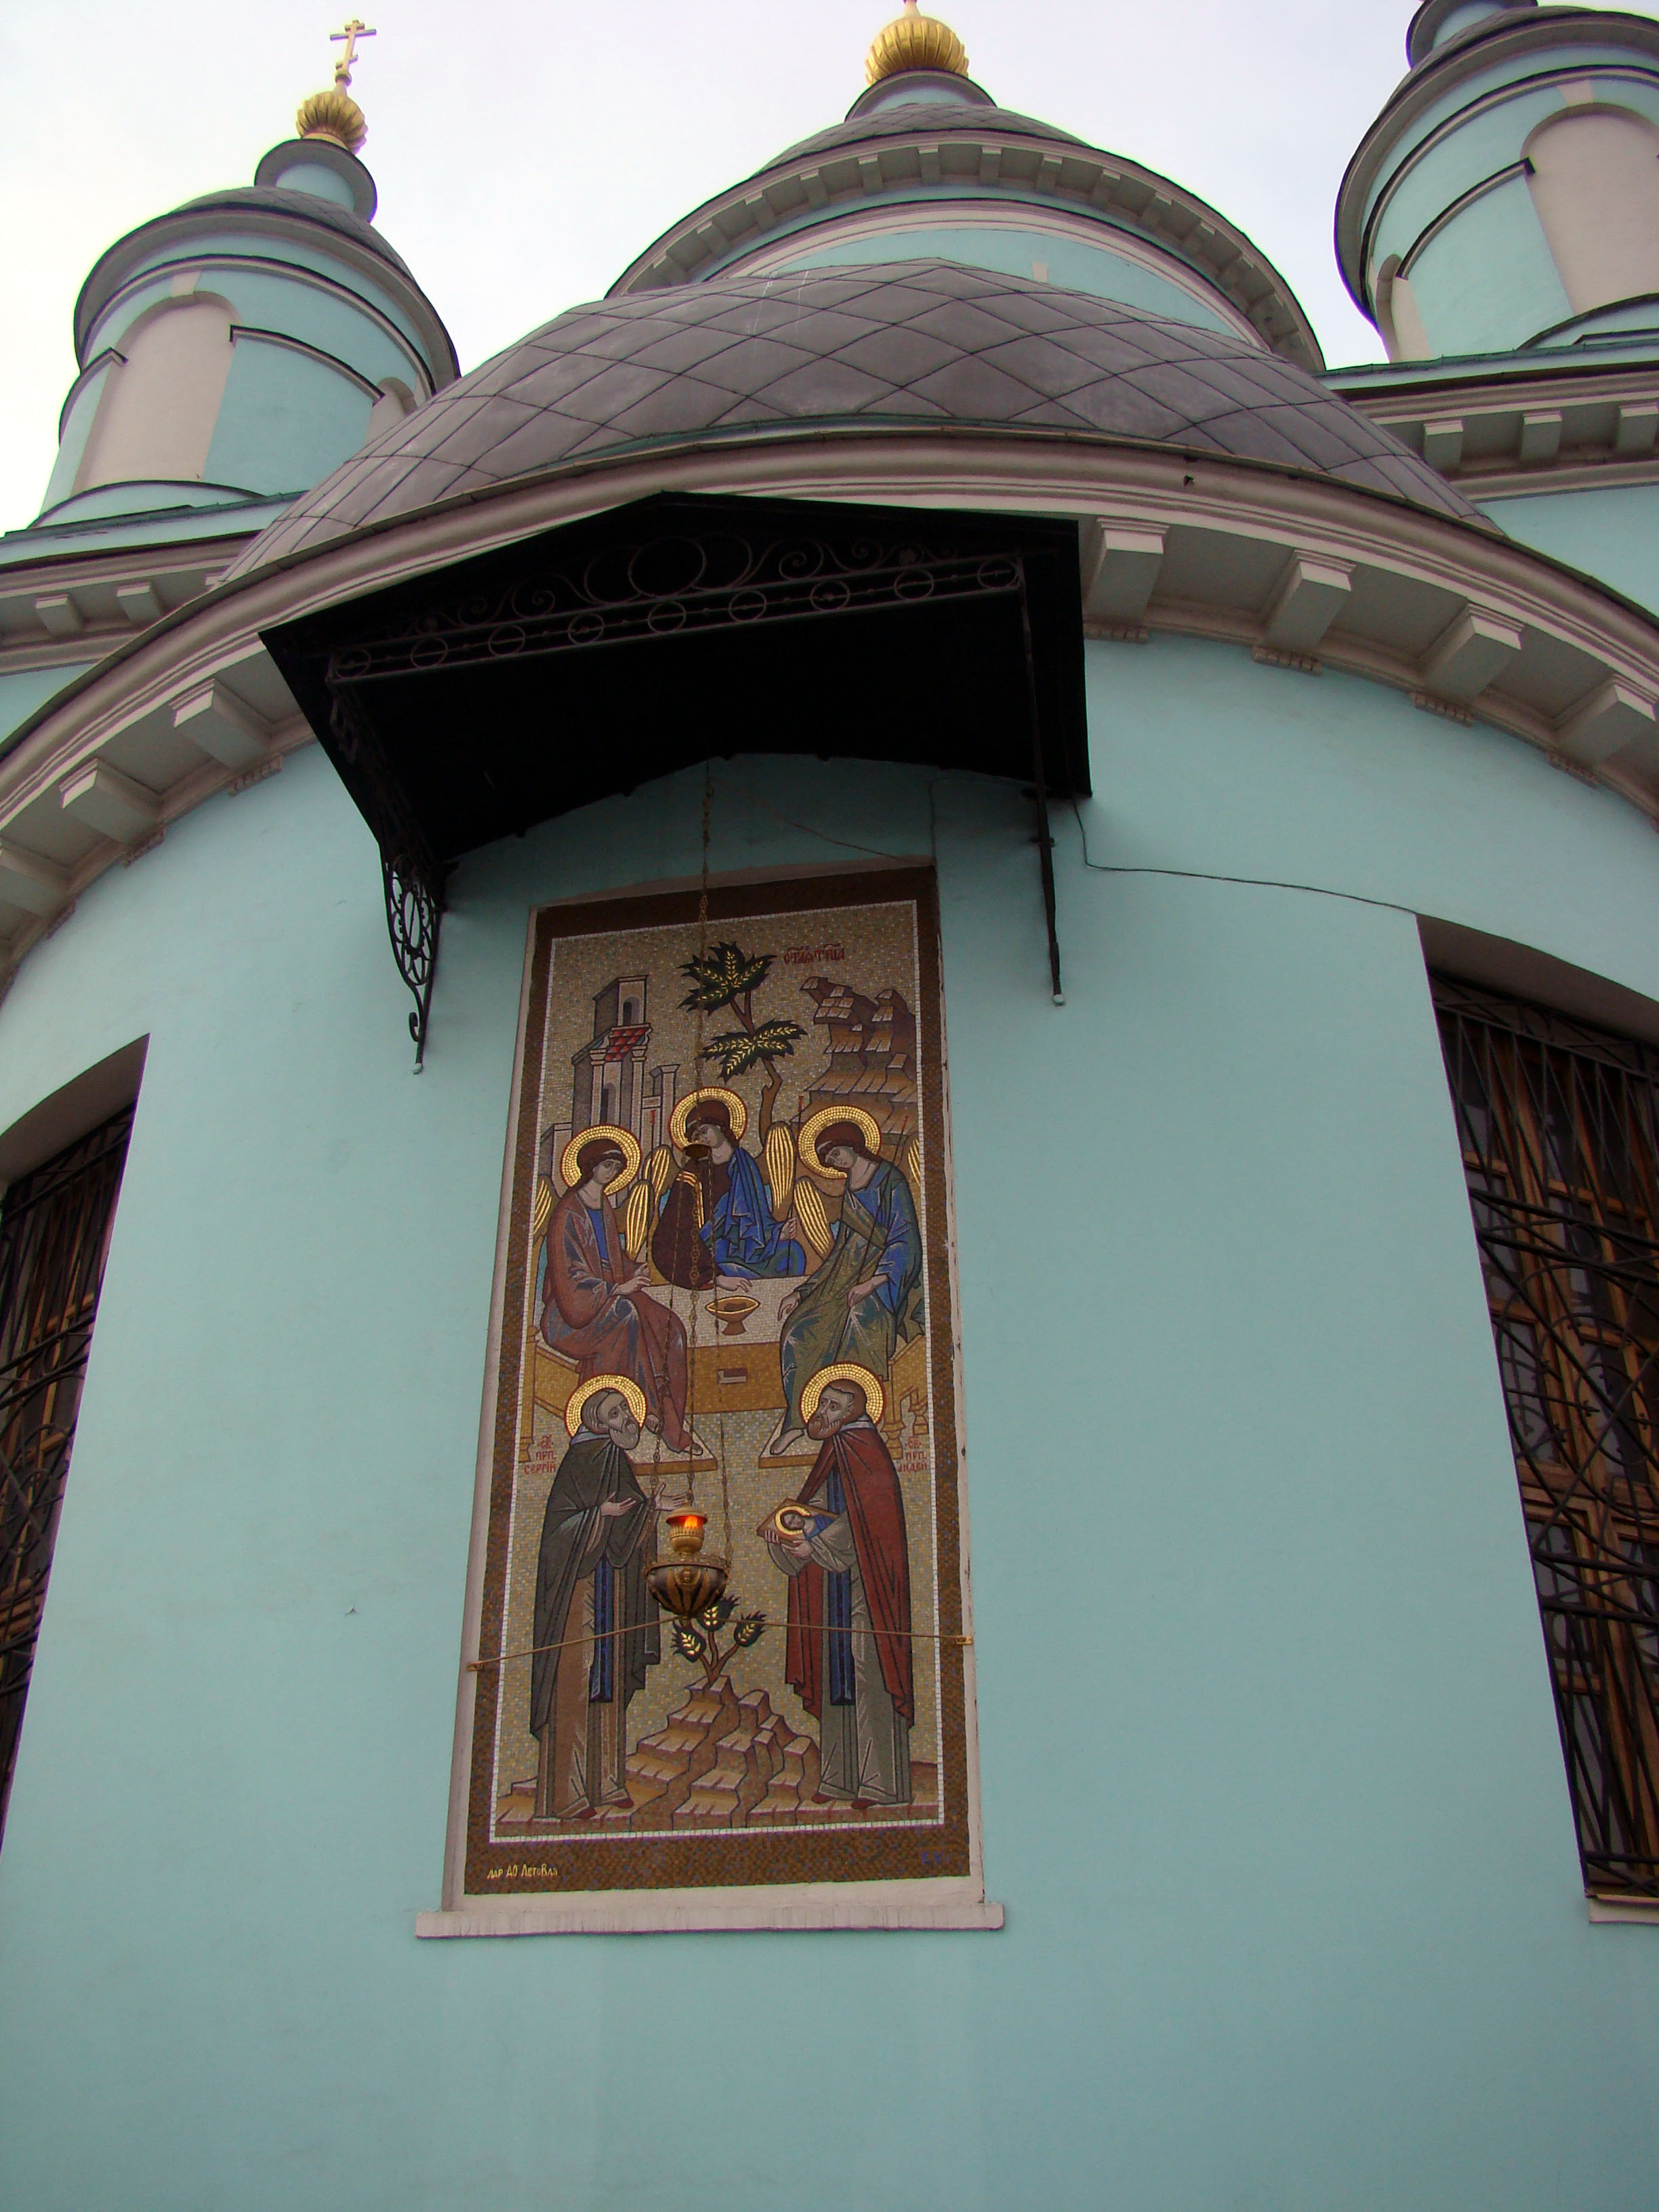
window, building, church, chapel, place of worship, temple, sony, moscow, orthodox, dsc, h9, dsch9